Deep hole drilling

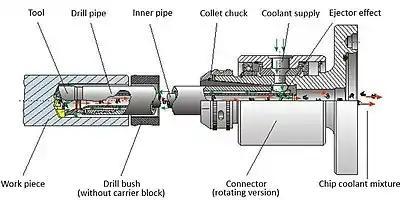
Process principle for ejector deep hole drilling

The ejector deep hole drilling is used in a diameter range of approx. D = 18 ... 250 mm. It is a variant of the BTA process in which the drill heads used are structurally comparable to the BTA tool system. The only difference are additional coolant outlets on the circumference of the tool. The coolant is supplied through the ring space between the drill tube and the inner tube, which also gives the process the name two-tube process. The coolant emerges laterally from the already mentioned coolant outlets, flows around the drill head and flows back into the inner tube transporting the produced chips. Part of the coolant is fed directly into the inner tube via a ring nozzle. This creates a negative pressure (ejector effect) at the chip mouth, which facilitates the backflow in the inner tube. The system can be operated via an external high-pressure pump or the internal coolant supply of the machine. Since, in contrast to the BTA process, no sealing against escaping coolant is required, the ejector process can also be used on conventional lathes and machining centres. As the pipe cross-section through which the chips are to be removed is reduced by the double tube system, the cutting capacity is lower than with the BTA process. For this reason, lower cutting speeds are usually selected for ejector deep hole drilling. In addition, the lower rigidity is accompanied by poorer concentricity properties (IT9 to IT11).